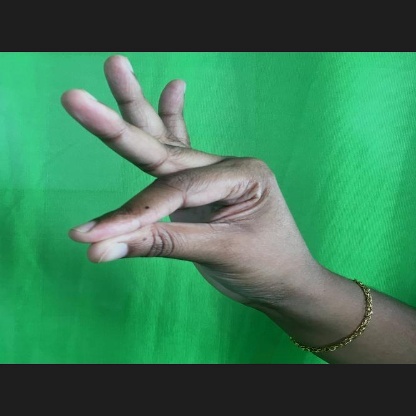
Mudra: Hamsasyam